Hermagor-Pressegger See

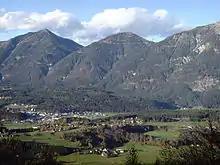
Hermagor in the Gail valley, view towards the Gailtal Alps

Hermagor is located in the lower Gail valley at the northern foot of the Carnic Alps, close to the border with Italy. In the south, the Naßfeld Pass connects it with the Italian municipality of Pontebba. In the north, the road leads via Gitschtal into the Gailtal Alps, across Kreuzberg Saddle to the Weissensee lake and further down to Greifenburg in the Drava valley. Hermagor station is last train station on the Gailtal Railway line from Arnoldstein to Hermagor. Public transport between Hermagor and Kötschach-Mauthen has been discontinued.